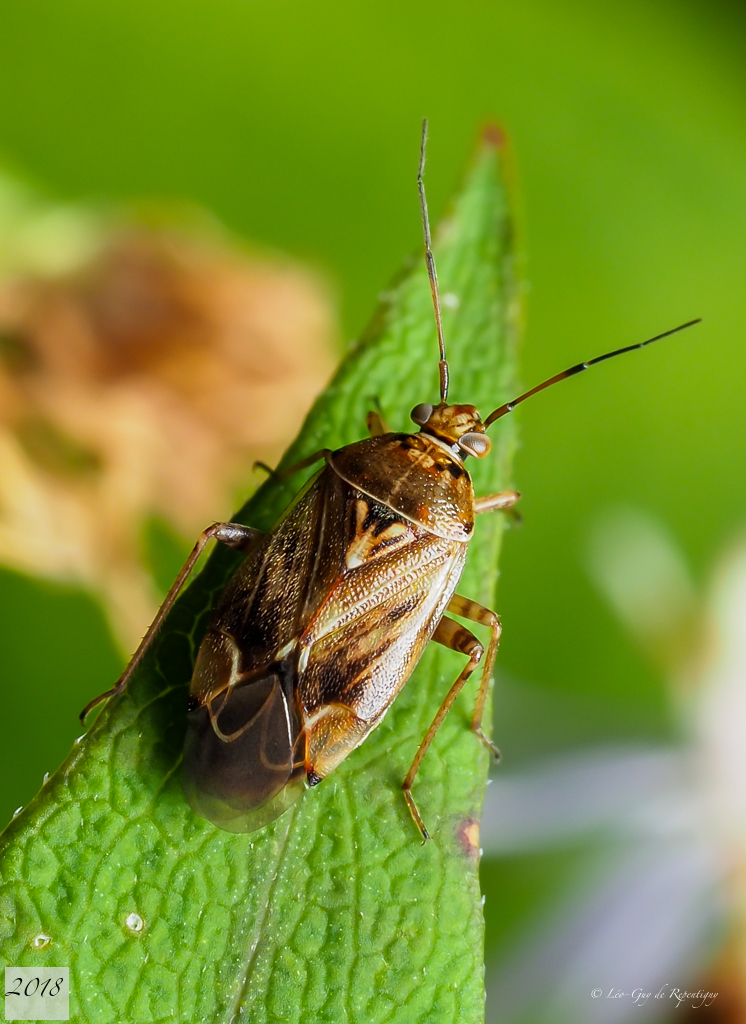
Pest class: lygus_bug